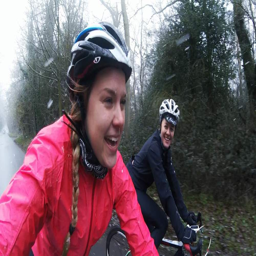
when i 'm on a bicycle the world is breaking someone else 's heart - riding this weekend with person